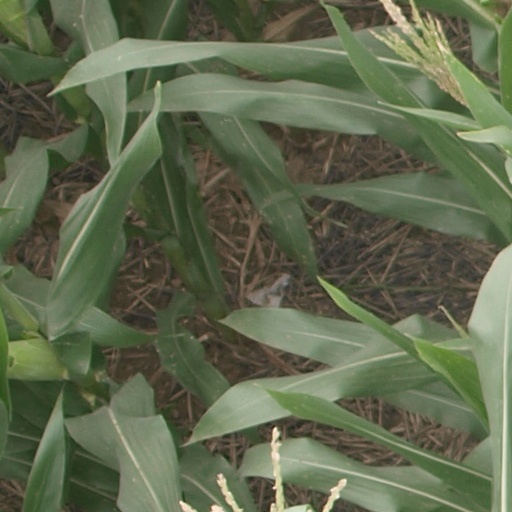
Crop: maize; corn